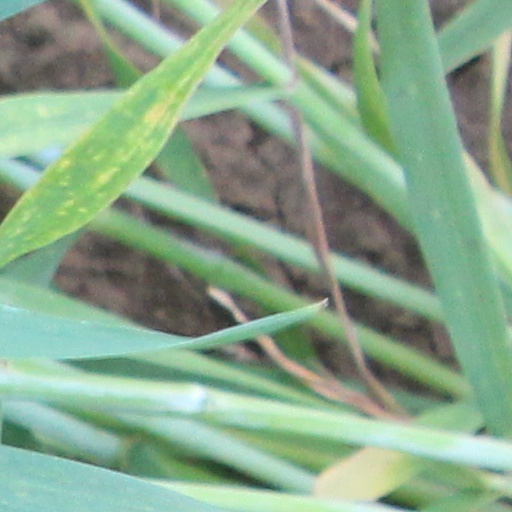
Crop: wheat